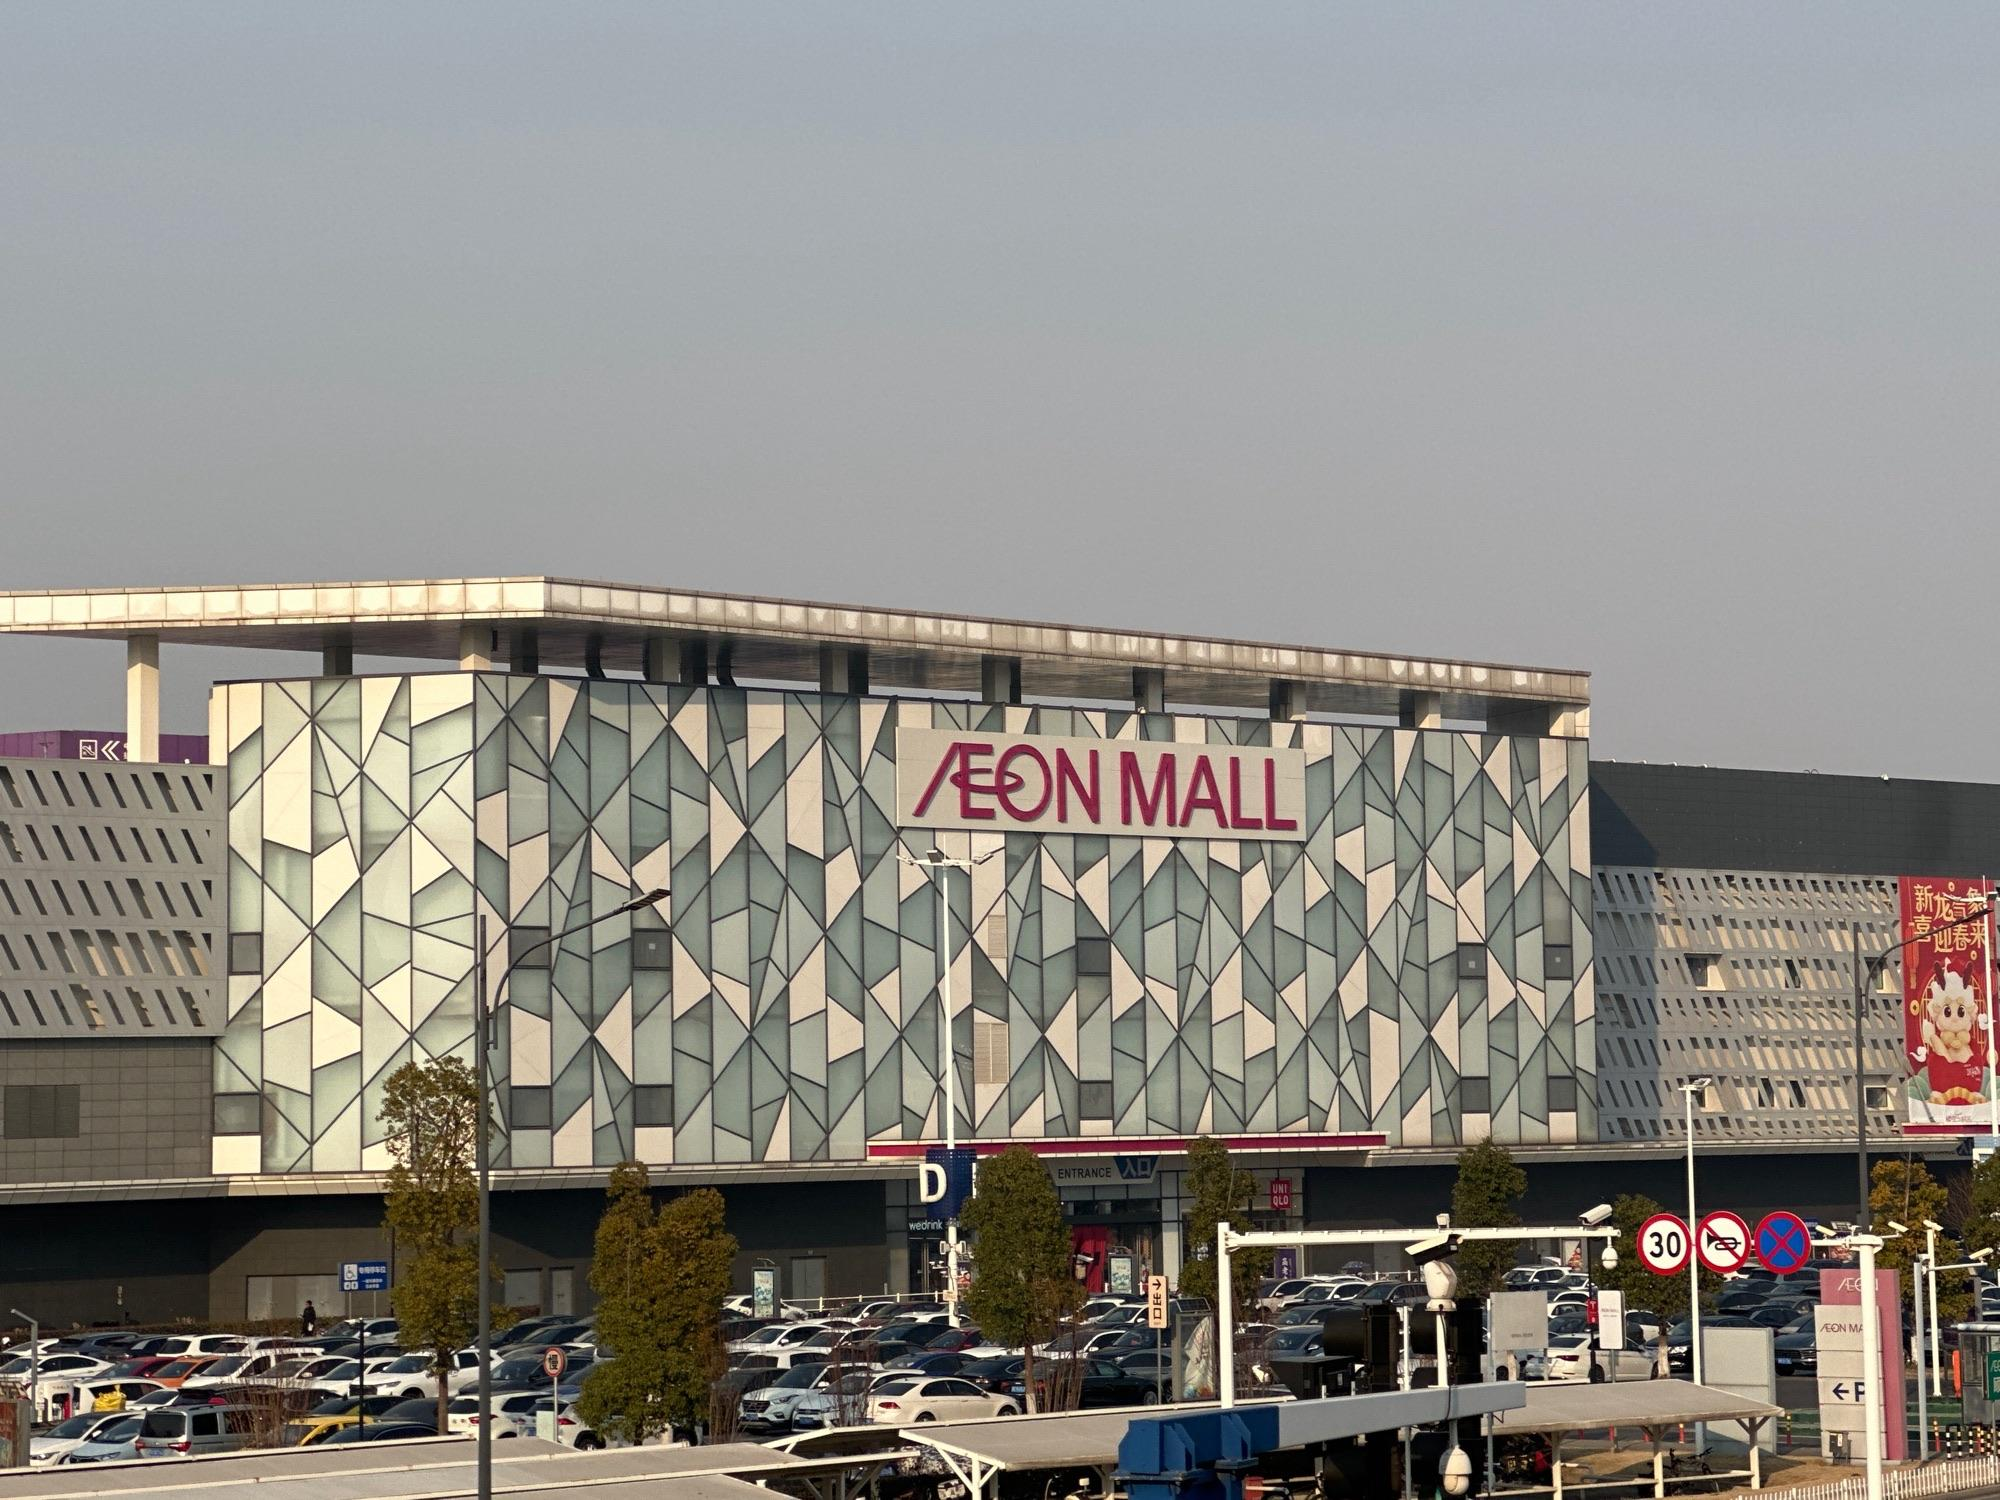
地标名称：永旺梦乐城
所在城市：苏州市·常熟市